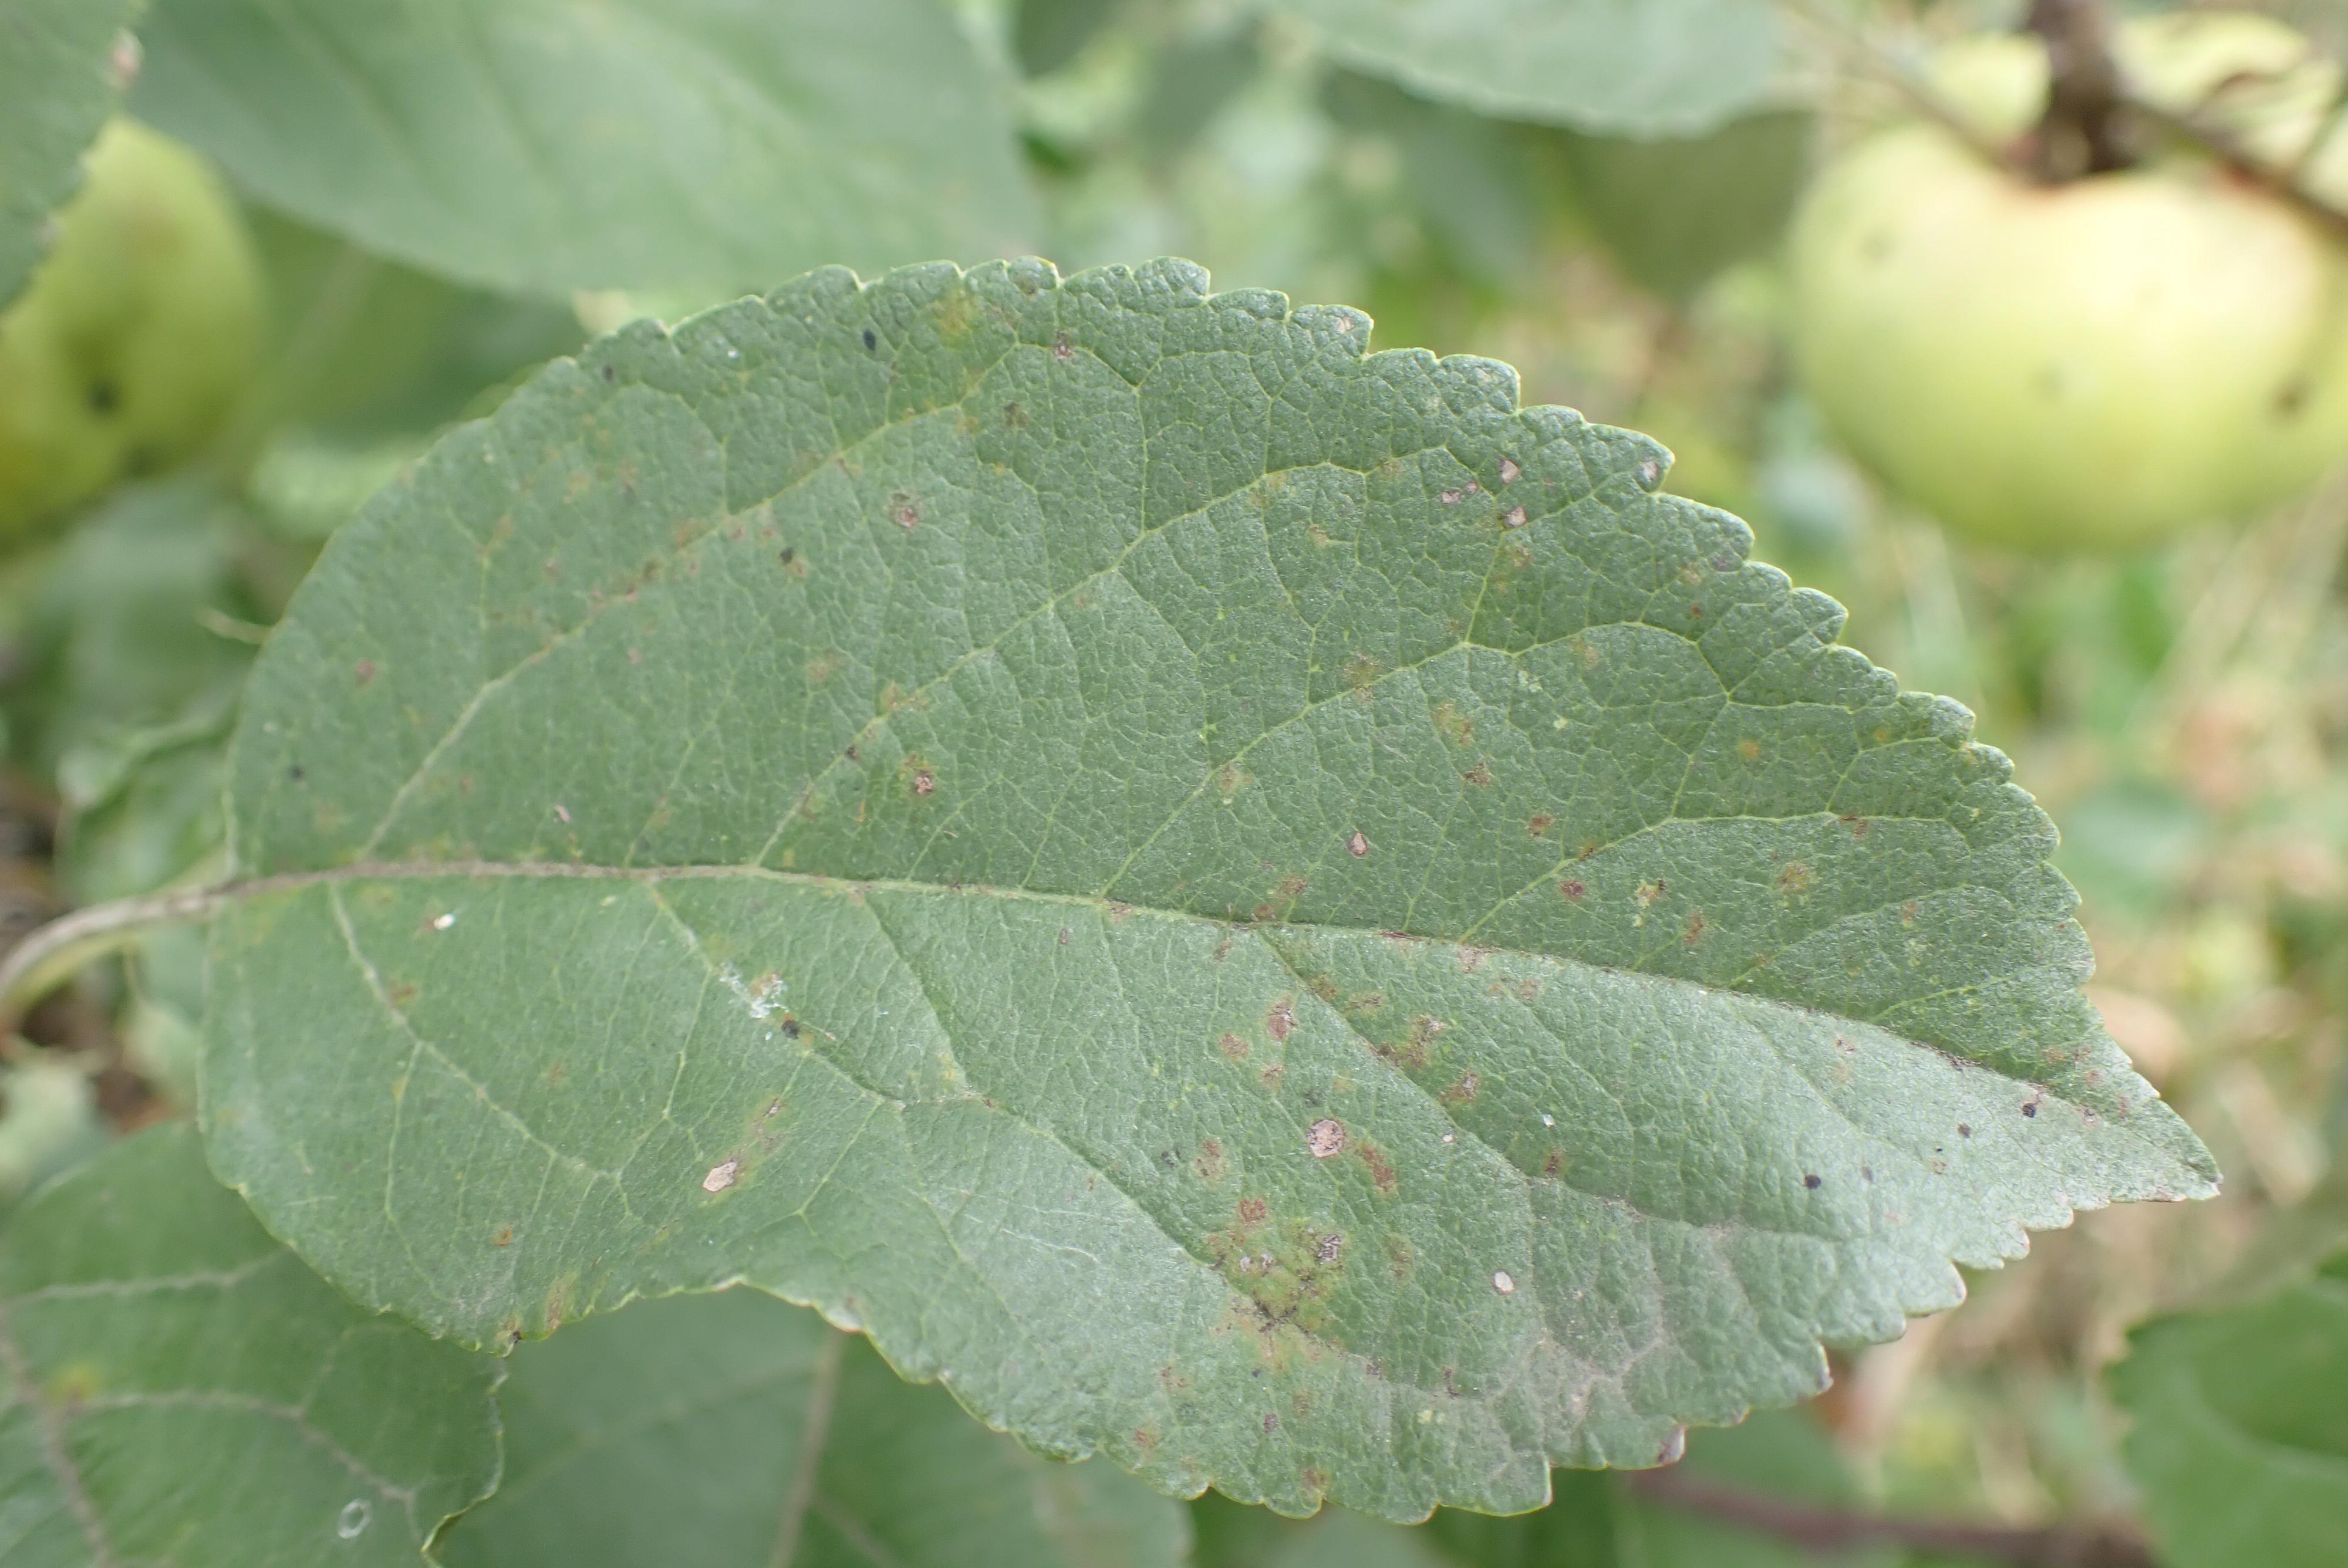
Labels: complex